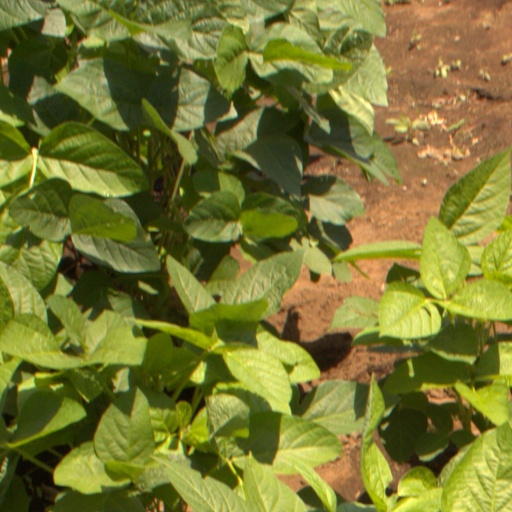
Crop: soybean